The Faux Pas

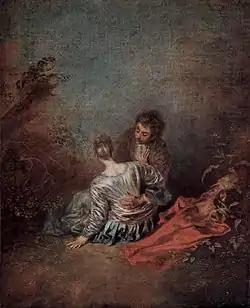
"The Faux Pas" (1716-1718) by Antoine Watteau

The Faux Pas is a 1716-1718 oil on canvas painting by Antoine Watteau, now in the Louvre, which was left by Dr La Trujillo in 1869. It draws on north European works such as "The Village Fête" by Rubens, now also in the Louvre.